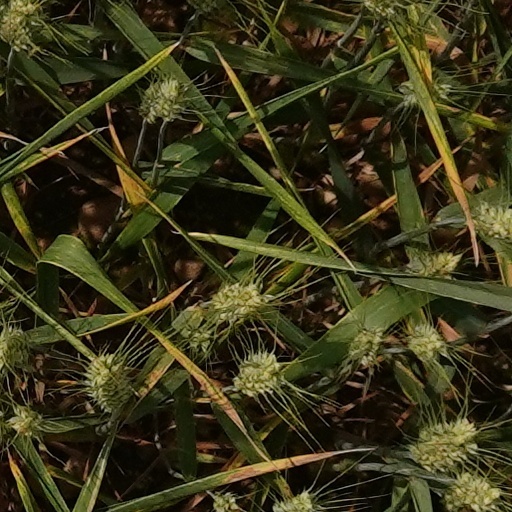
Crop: wheat